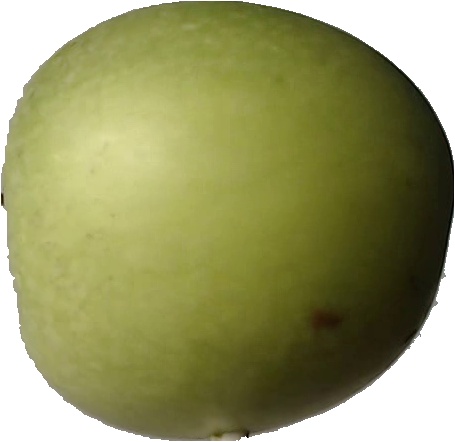
Label: apple_granny_smith_1